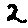
Label: 2